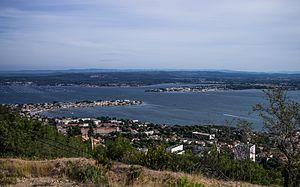
Vue sur l'Étang de Thau et la ville de Sète depuis le mont Saint-Clair, Hérault, France.
L'étang de Thau est le plus grand plan d'eau de la région Occitanie. Il a une superficie d'environ 7 500 hectares et une profondeur moyenne de cinq mètres. Sa grandeur et ses profondeurs, qui le distinguent des étangs de la région, s'expliquent par la géomorphologie du secteur ; il est le synclinal d'un plissement dont l'anticlinal est la montagne du Gardiole au nord-est.